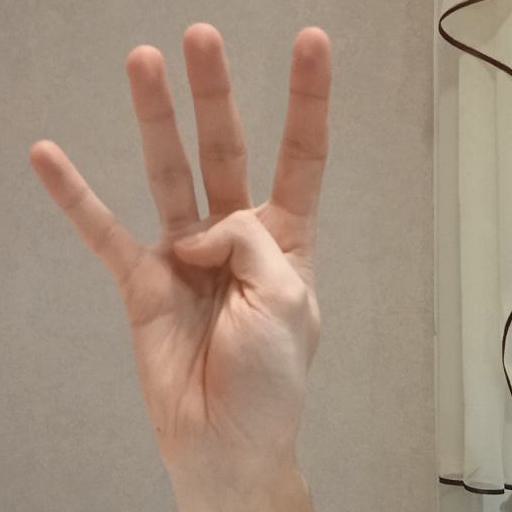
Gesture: four